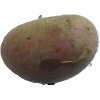
Label: Potato Red 1